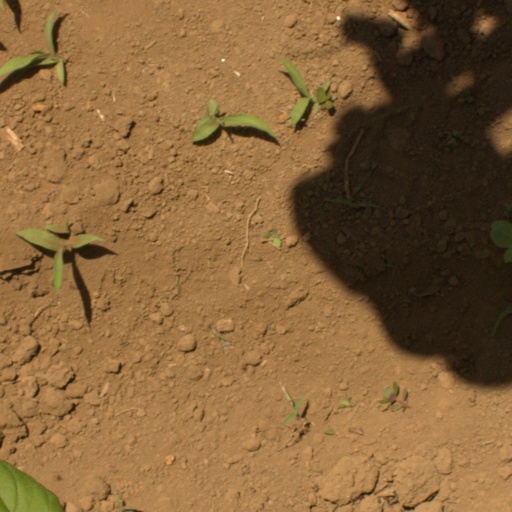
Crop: Jerusalem artichoke